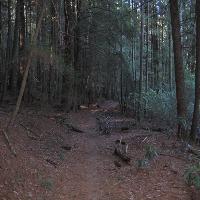
Weather: cloudy or overcast